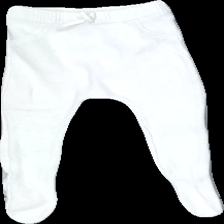
View: front
Type: Trousers
Category: Children
Brand: Zara
Colors: White
Material: 100% Cotton
Cut: Tight
Size: 74
Damage: stain
Damage location: top right
Price range: 50-100
Recommended usage: Reuse
Description: knitted trousers